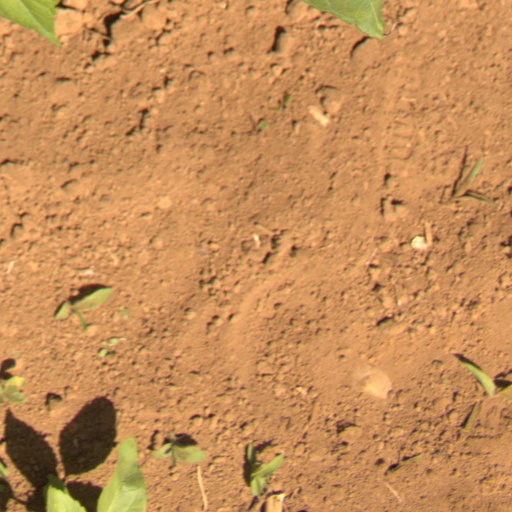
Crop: Jerusalem artichoke